Question: Please indicate a possible affordance area of cup that can be used for holding
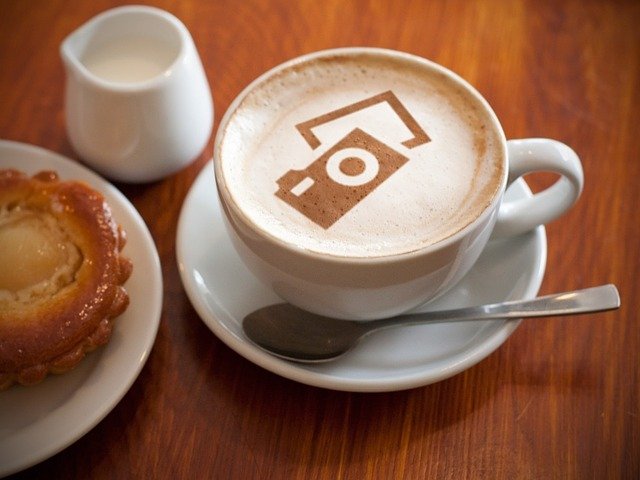
Answer: [217.5, 48.5, 589.5, 313.5]